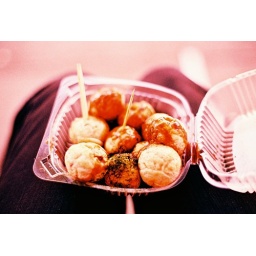
Hand turned fish balls in Japantown at the Cherry Blossom Festival, SF, CA